Ş

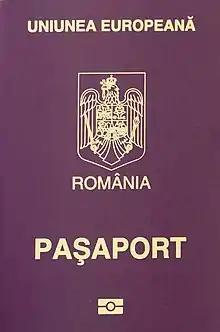
Romanian passport since January 2019, showing the substitution of Ş for Ș.

In early versions of Unicode, the Romanian letter Ș (S-comma) was considered a glyph variant of Ş, and therefore was not present in the Unicode Standard. It is also not present in the Windows 1250 (Central Europe) code page. The letter was only added to the standard in Unicode 3.0, and some texts in Romanian still use Ş instead.